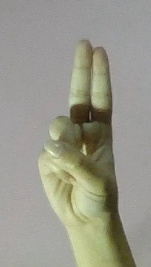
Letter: taa